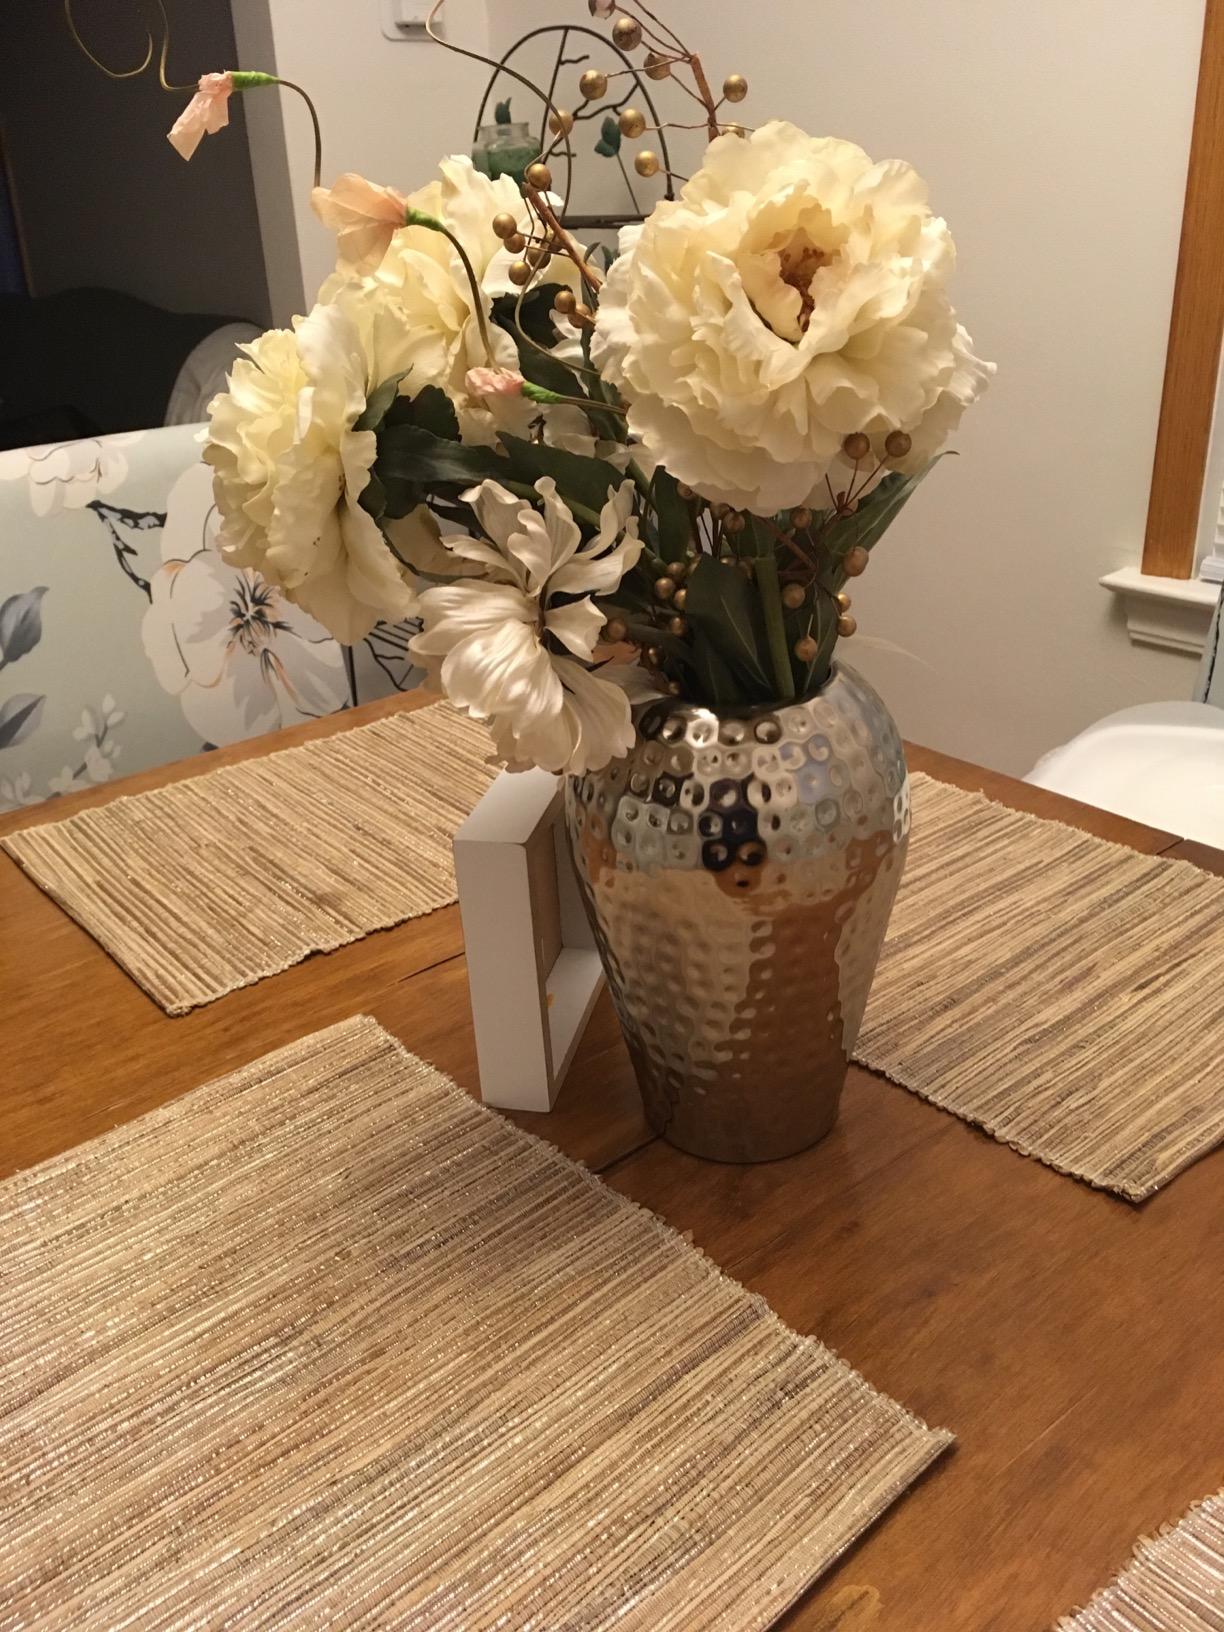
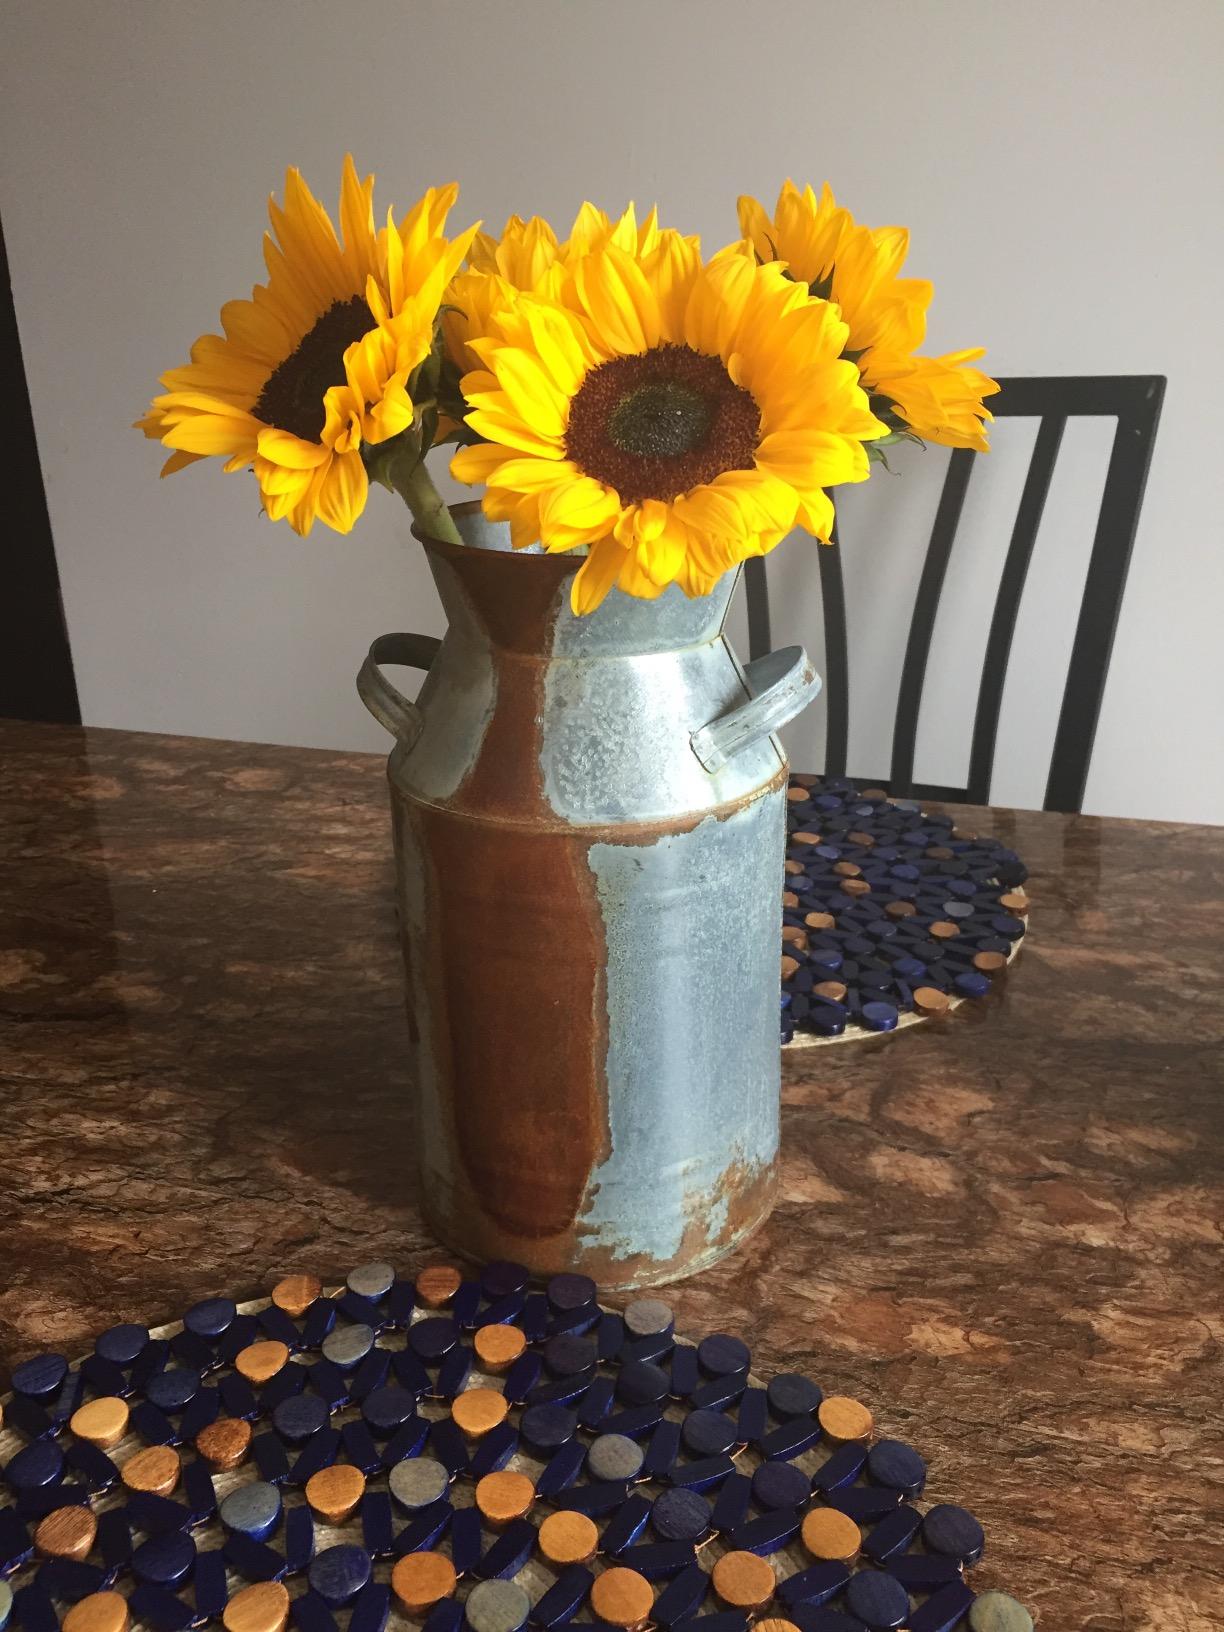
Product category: vase
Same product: no